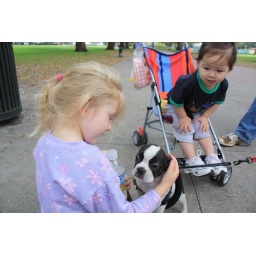
Caitlin and Carmen meet a cute little boston terrier puppy in Forsyth Park